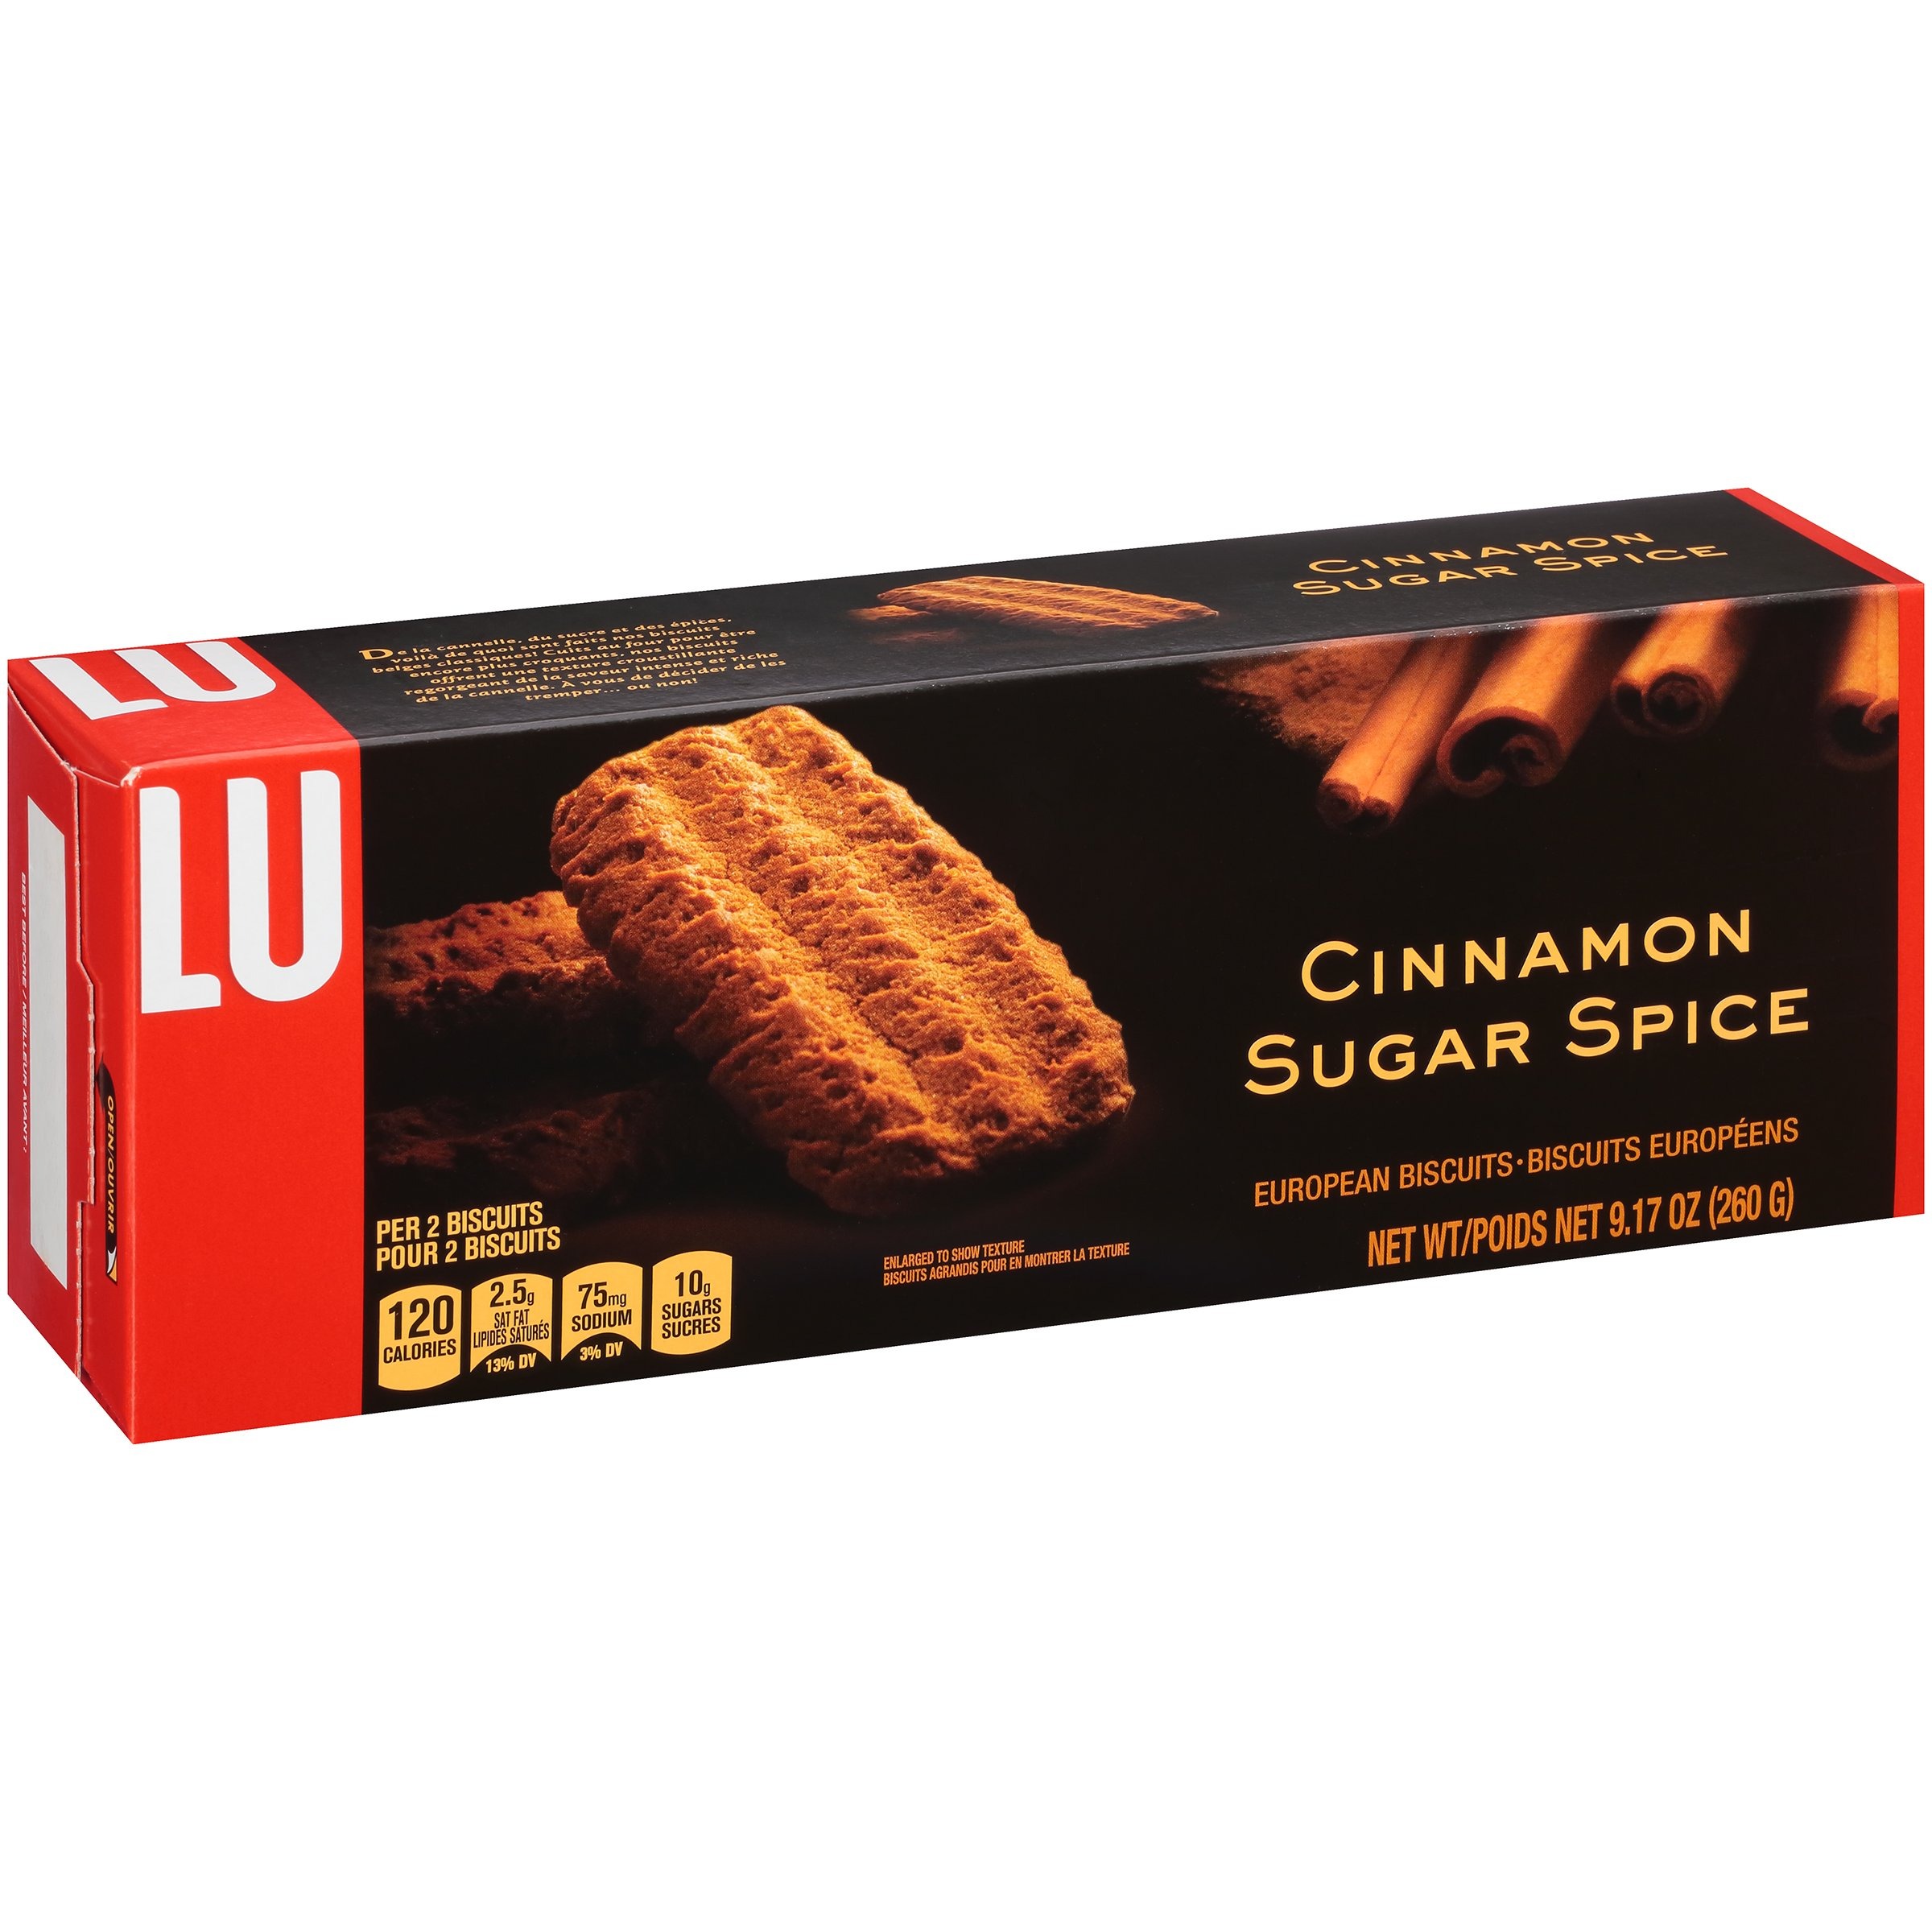
Item Name: Lu Cinnamon Sugar Spice European Biscuit Cookies, 0.651 Lb
Bullet Point 1: Cinnamon-Sugar Spice, that's what our crisp Belgian cookies are made of.
Bullet Point 2: These richly-flavored cinnamon cookies have a special crunchy taste because of the caramelized sugar baked right in.
Bullet Point 3: Dunk, or not; with these crispy sweet treats, the choice is yours.
Bullet Point 4: Cinnamon Sugar Spice flavor is a treat for all ages.
Bullet Point 5: This includes 9.17oz box of Lu Cinnamon Sugar Spice European Biscuit Cookies.
Value: 10.416
Unit: Ounce

Price: 3.28